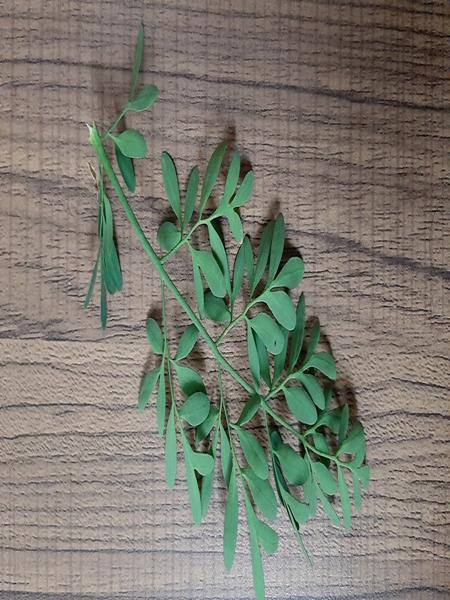
Plant: Common rue(naagdalli)